Pumicestone Channel

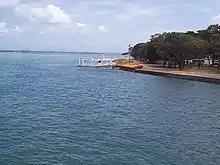
High tide at Bellara, Pumicestone Channel

Pumicestone Channel, which is also known as the Pumicestone Passage, is a narrow, mesotidal waterway around 45 kilometres in length, between Bribie Island and the mainland in Queensland, Australia. The northern extent of the passage is at Caloundra, while at the south is Deception Bay. The waterway is a two-way tidal estuary that has 11 creeks flowing into it. At each end of the passage the channels are the deepest and widest.